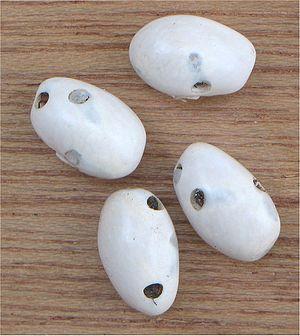
Les Bruchinae sont une sous-famille d'insectes coléoptères dont on trouve des membres sur tous les continents et en particulier dans les régions chaudes du globe, où l’on observe la plus grande diversité spécifique.
Le Haricot, ou Haricot commun, est une espèce de plantes annuelles de la famille des Fabaceae, du genre Phaseolus, couramment cultivée comme légume ou légumineuse. On en consomme soit le fruit, haricot vert ou « mange-tout », soit les graines, riches en protéines. Le terme « haricot » désigne aussi ces parties consommées, les graines ou les gousses.